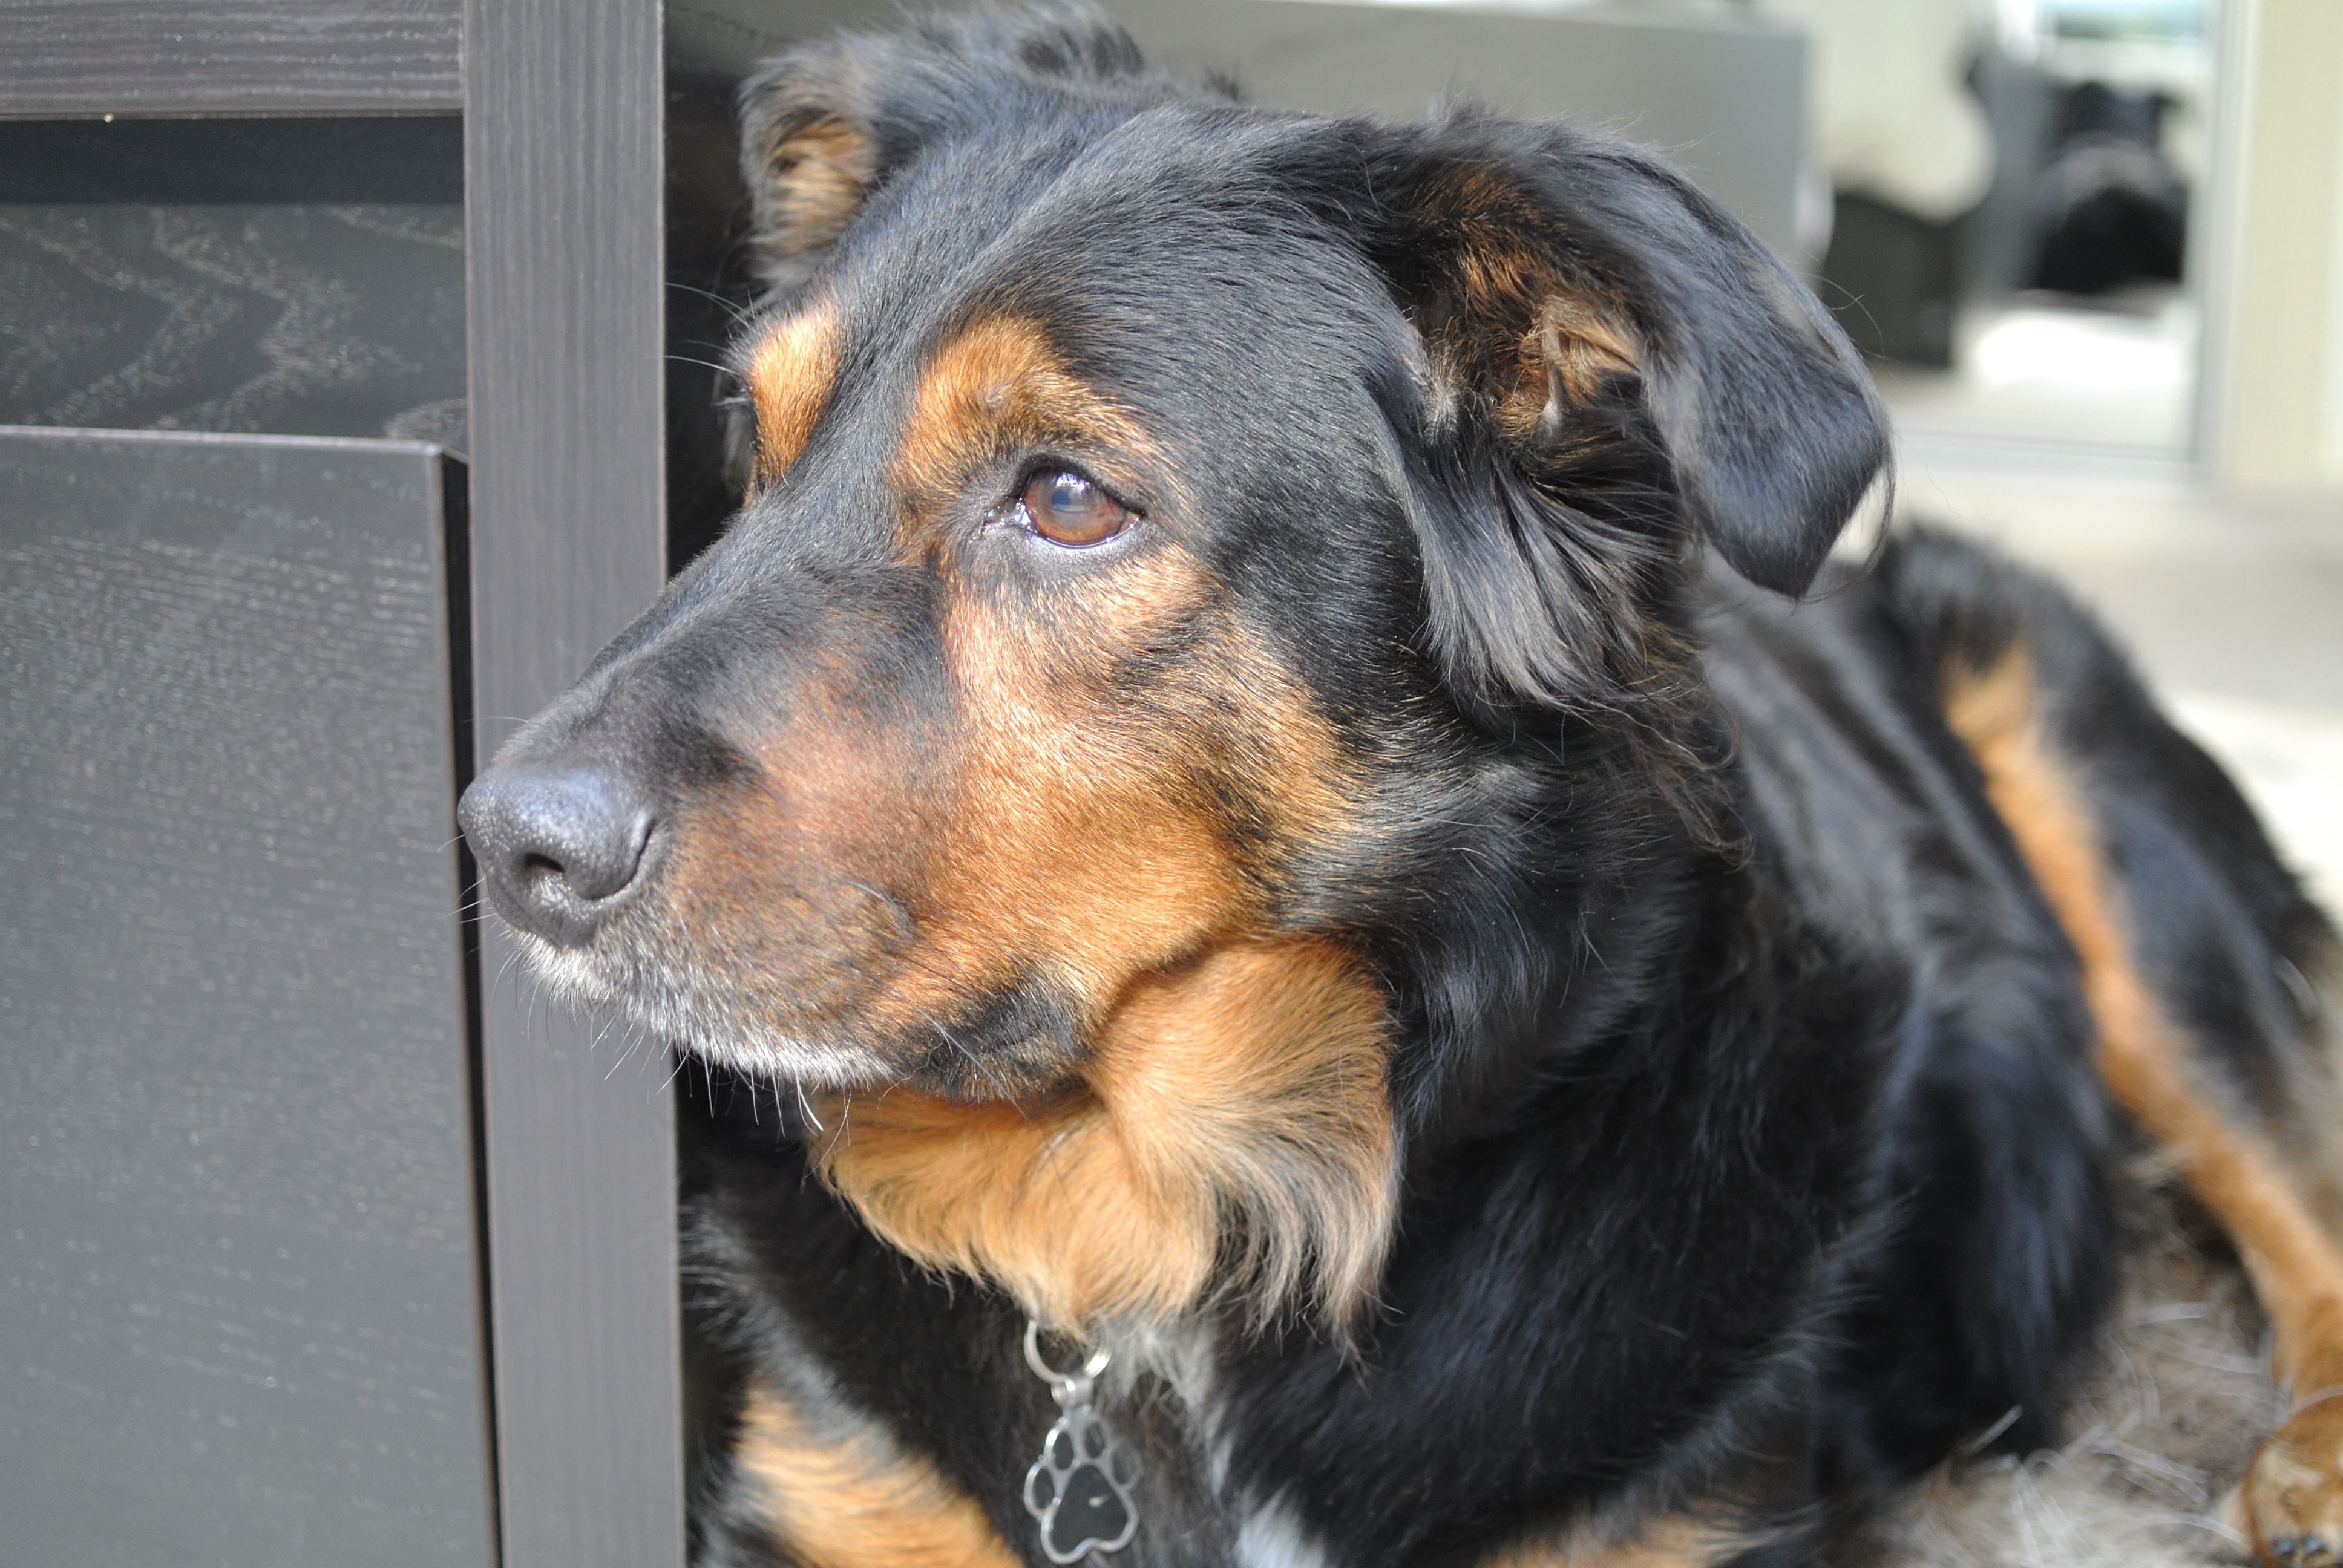
dog, pet, mammal, vertebrate, dog breed, australian shepherd, dog like mammal, carnivoran, dog breed group, transylvanian hound